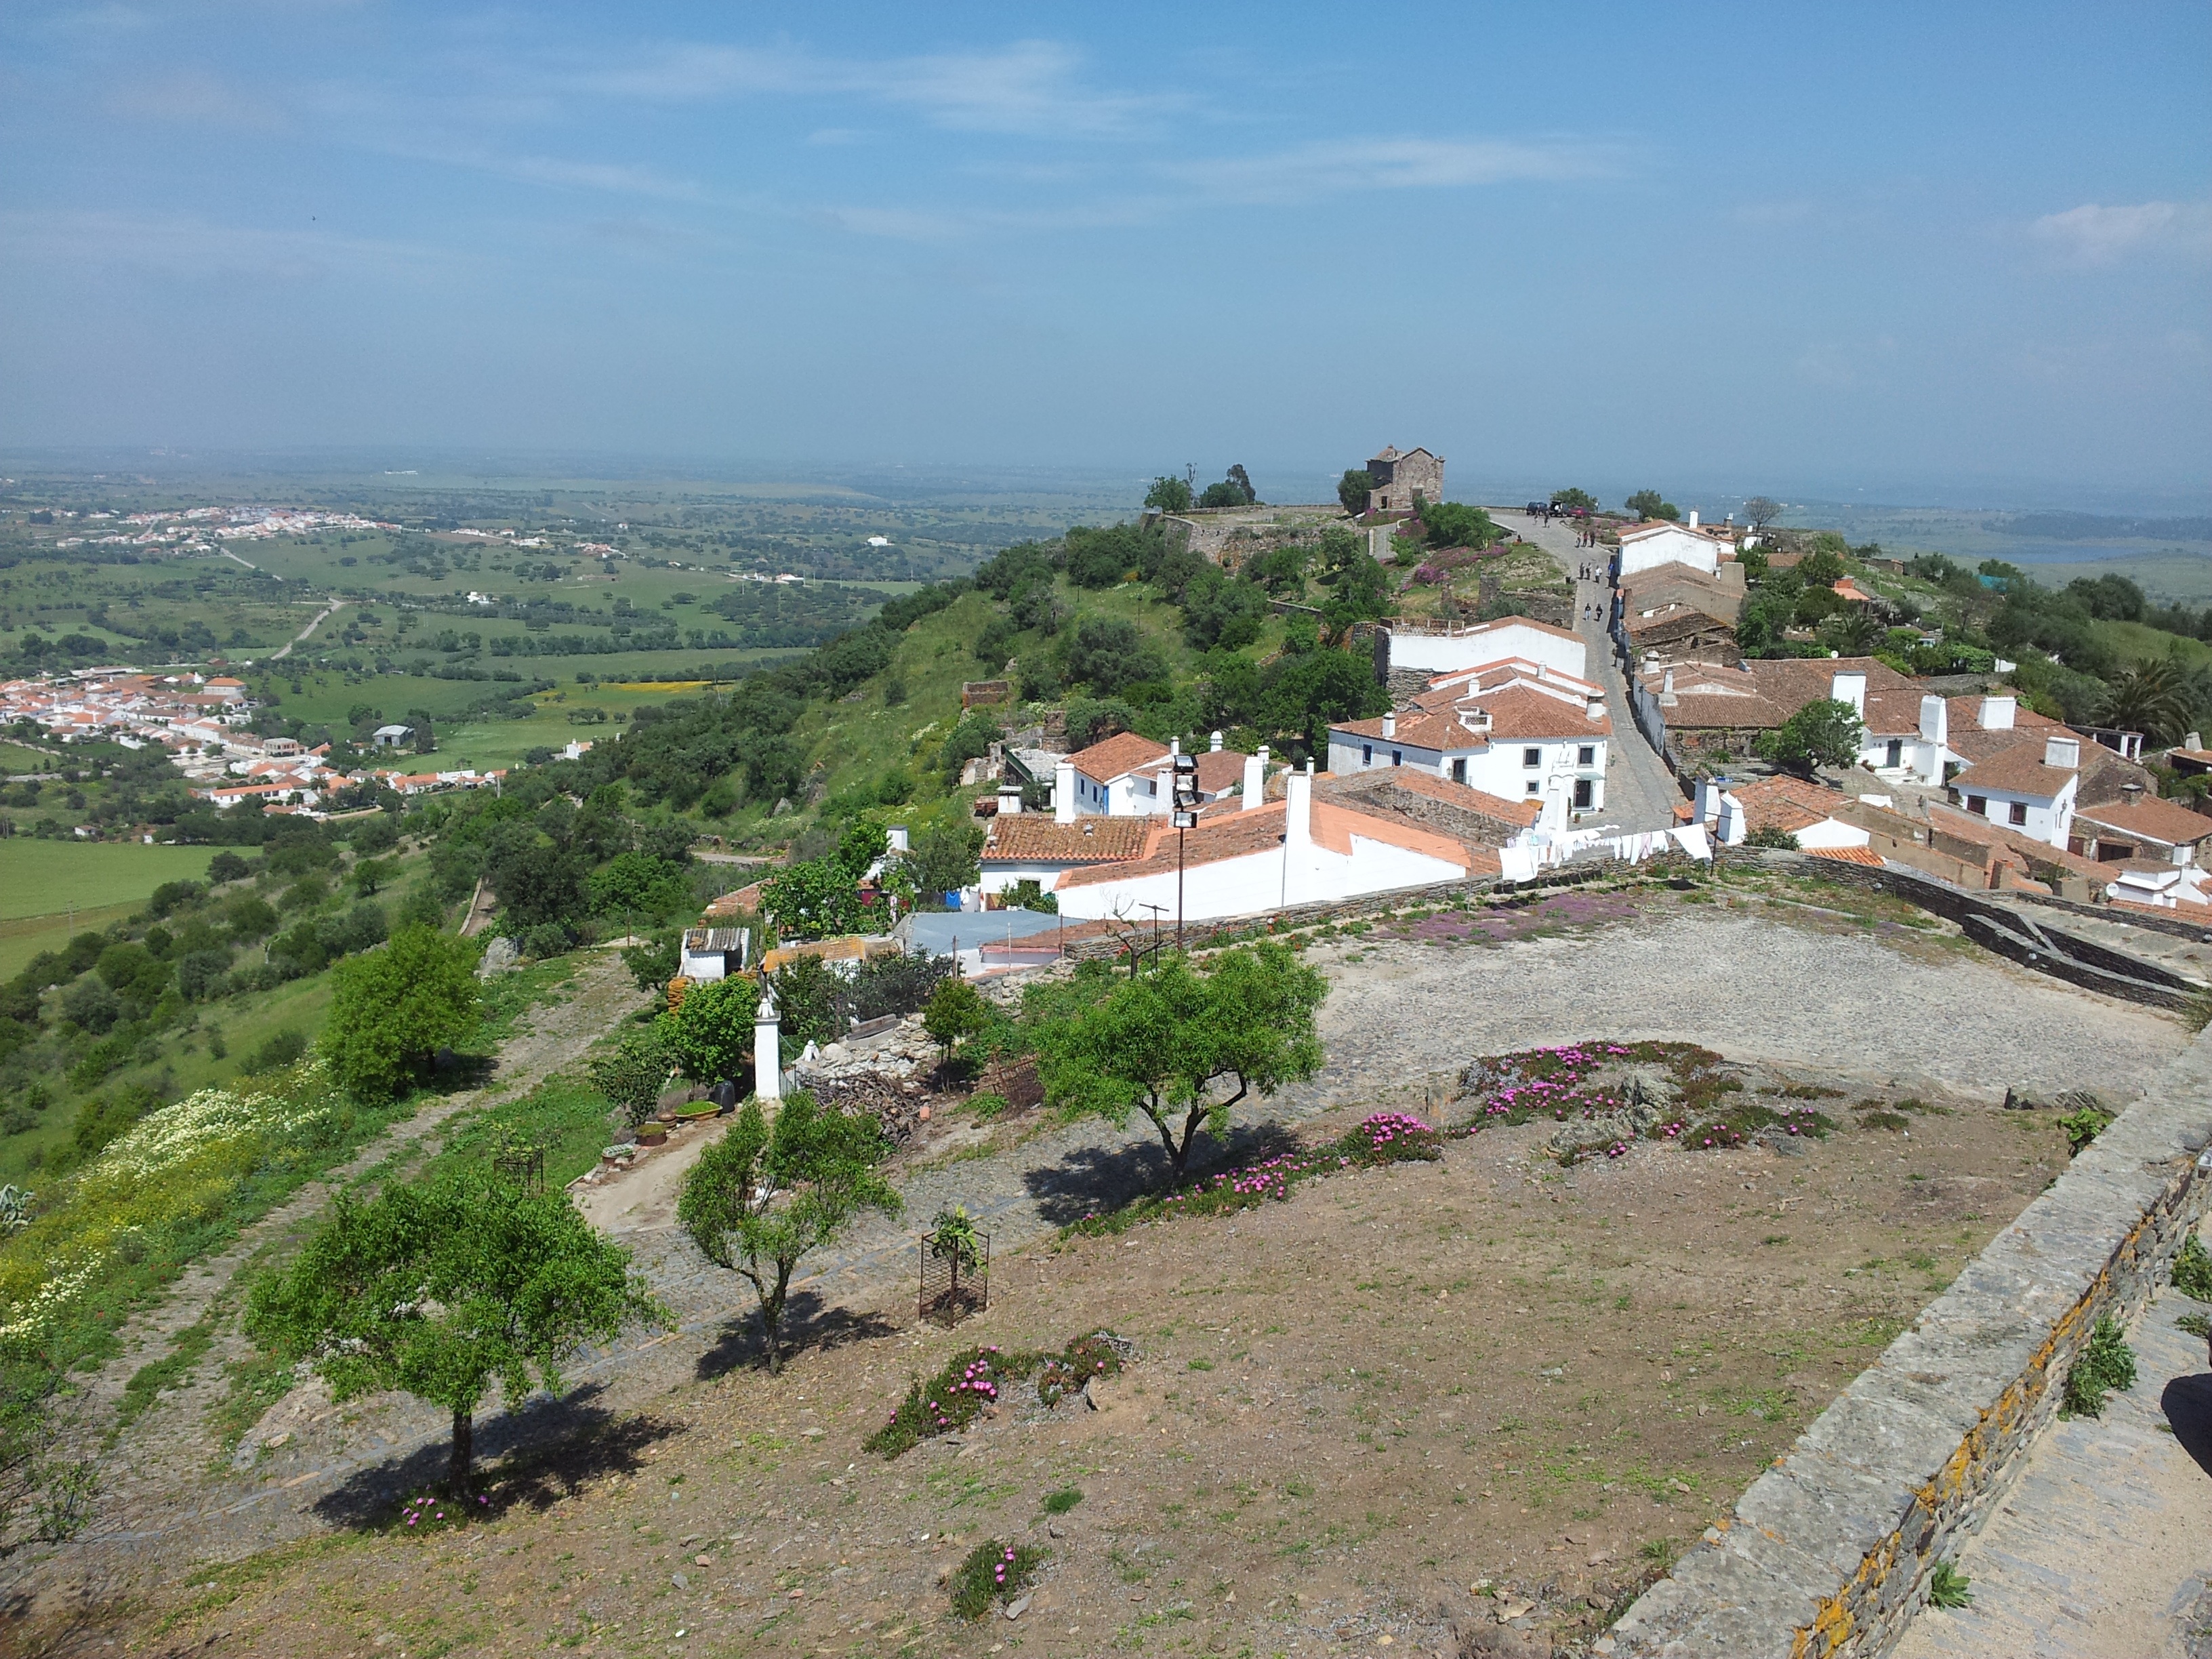
landscape, sea, coast, architecture, antique, countryside, villa, house, hill, town, old, wall, stone, country, rustic, village, rural, cottage, bay, property, fortification, tourism, terrain, ruins, portugal, estate, traditional, cape, aerial photography